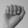
ASL letter: A